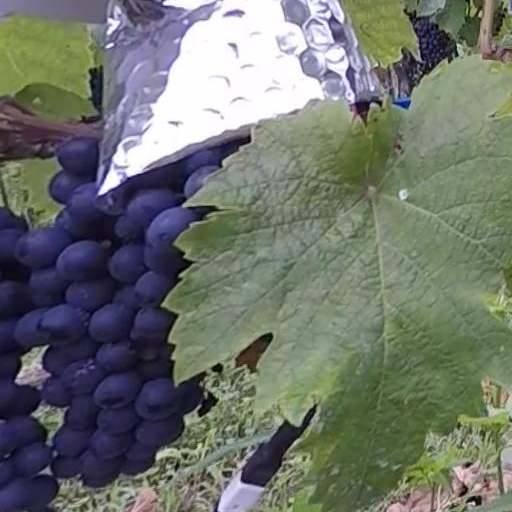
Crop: grape